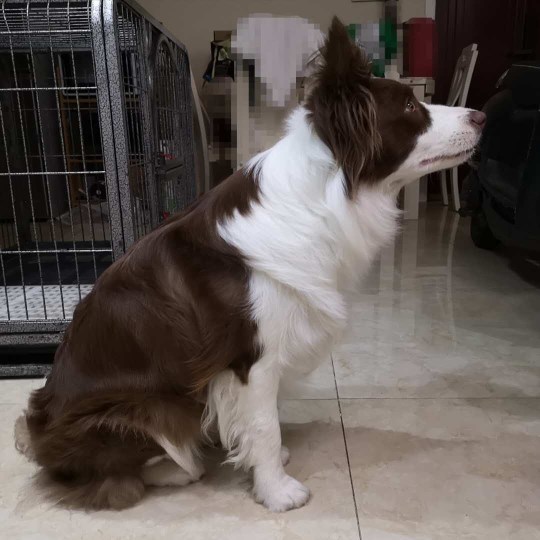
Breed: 2594-n000109-Border_collie